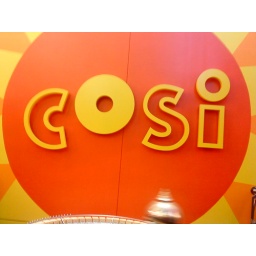
cosi sign looks good in yellow &amp;amp; orange